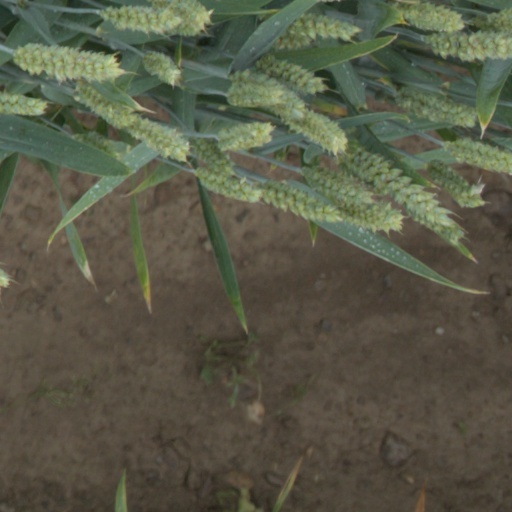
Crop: wheat